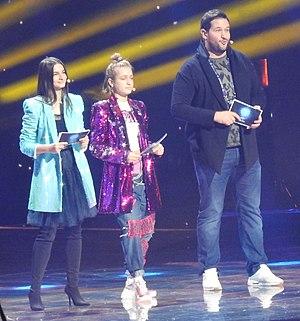
Le Concours Eurovision de la chanson junior 2018 est la 16ᵉ édition du Concours Eurovision de la chanson junior. Il a eu lieu le 25 novembre 2018 à Minsk, en Biélorussie.